Missy Franklin

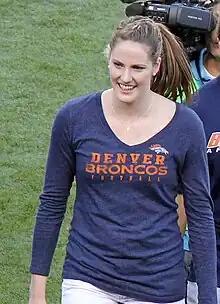
Franklin at an NFL game between the Denver Broncos and Pittsburgh Steelers on September 9, 2012

During the preparation for the London Summer Olympic trials, Franklin could be drug tested from six in the morning until eleven at night, and had to report where she was at all times. She would be given one hour a day and within that hour she had to be at that exact location, in case they would come to drug test her. Franklin started training for the London Olympics with Kara Lynn Joyce on the Colorado stars swim team. Within the London Olympic trials, Franklin became the first female to qualify for seven Olympic events.